VFA-146

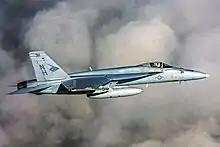
VFA-146 F/A-18E Super Hornet, in 2015.

VFA-146 began its 27th deployment on board on 15 January 2003. The Blue Diamonds and the CWV-9 team were attached to 7th Fleet in the Sea of Japan as a power projection asset. It was the first "traditional" WESTPAC for the Blue Diamonds in several years. The deployment lasted 8 months to the day, getting our Sailors home on 17 September 2003.